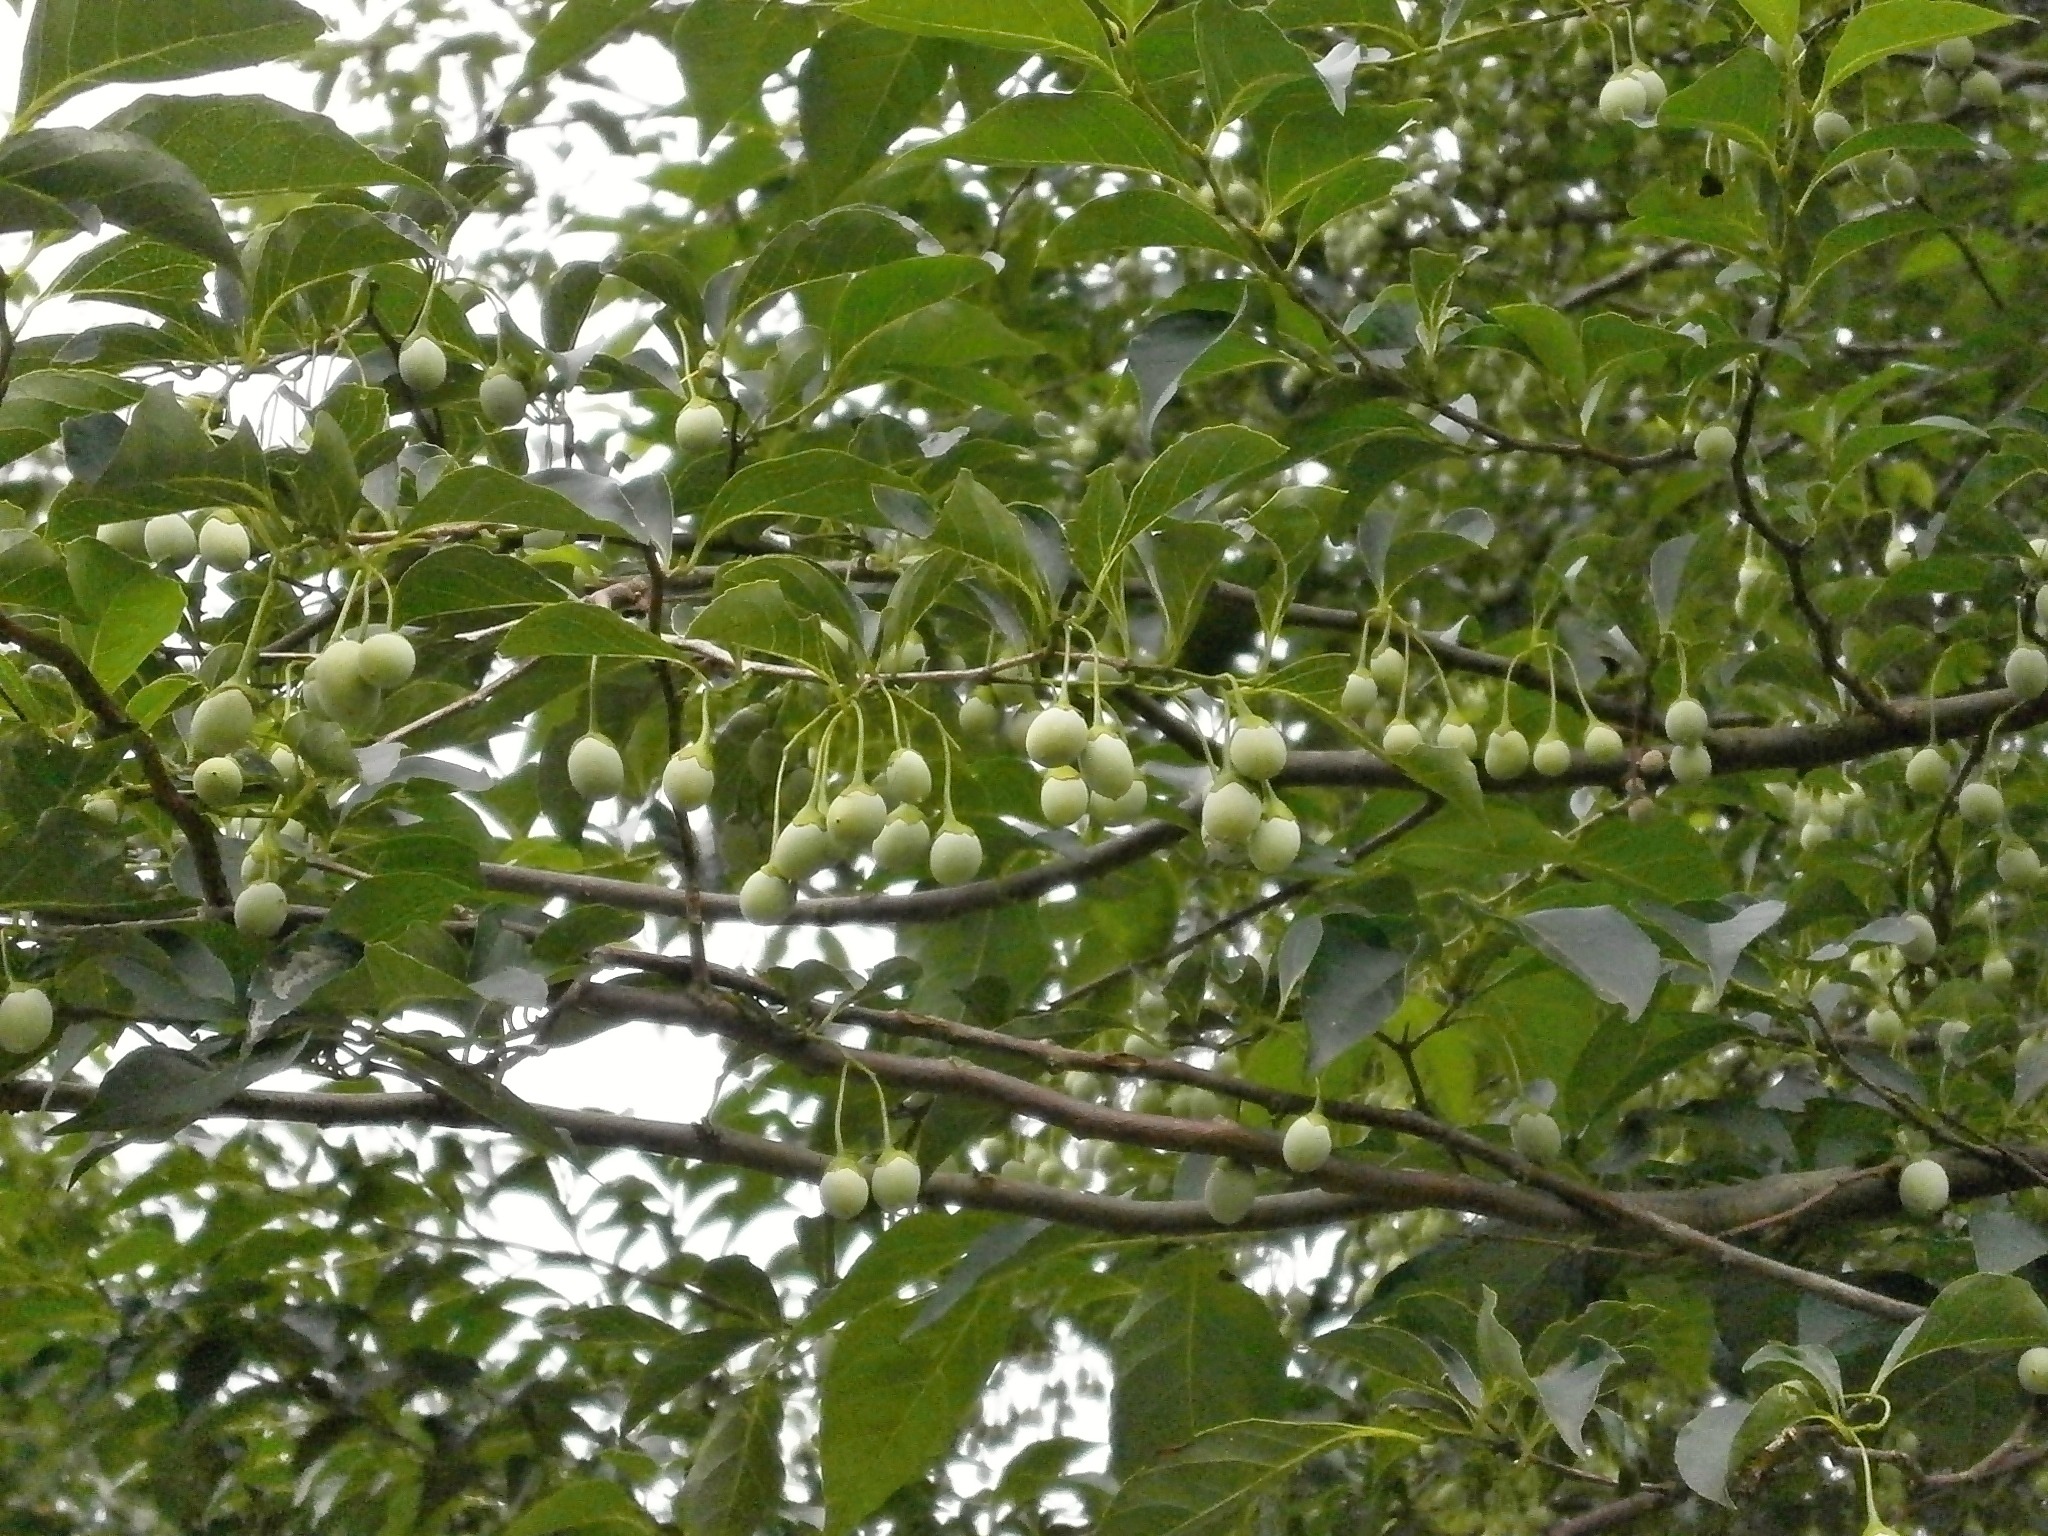
tree, branch, plant, fruit, leaf, flower, summer, food, produce, evergreen, nuts, shrub, deciduous, flowering plant, green fruit, styrax, woody plant, land plant, plane tree family, styrax styrax genera